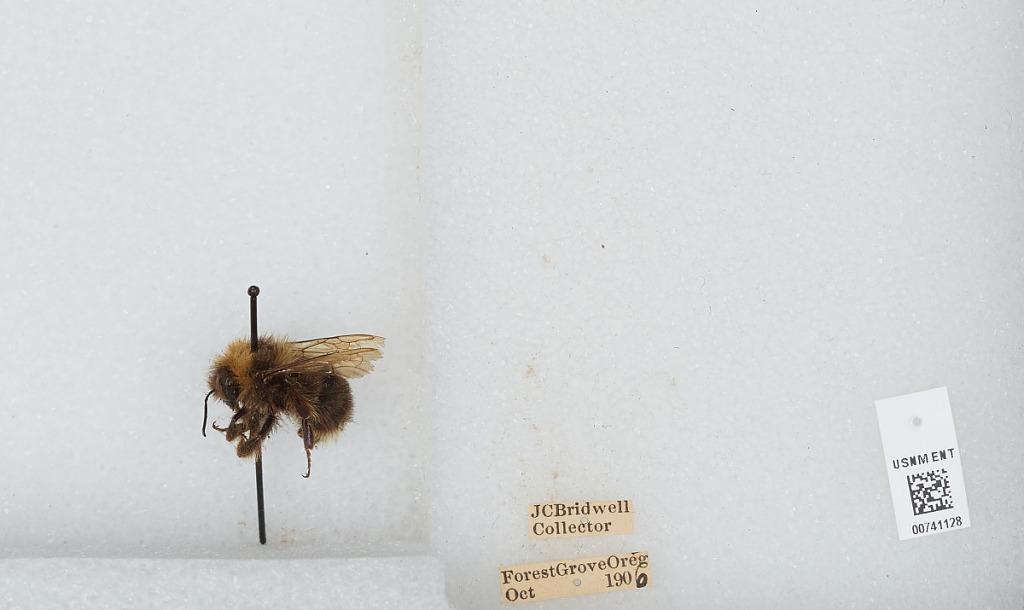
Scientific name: Bombus (Bombus) occidentalis Greene
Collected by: J. Bridwell
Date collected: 1906-10-1
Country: United States
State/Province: Oregon
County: Washington
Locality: Forest Grove
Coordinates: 45.5197, -123.111